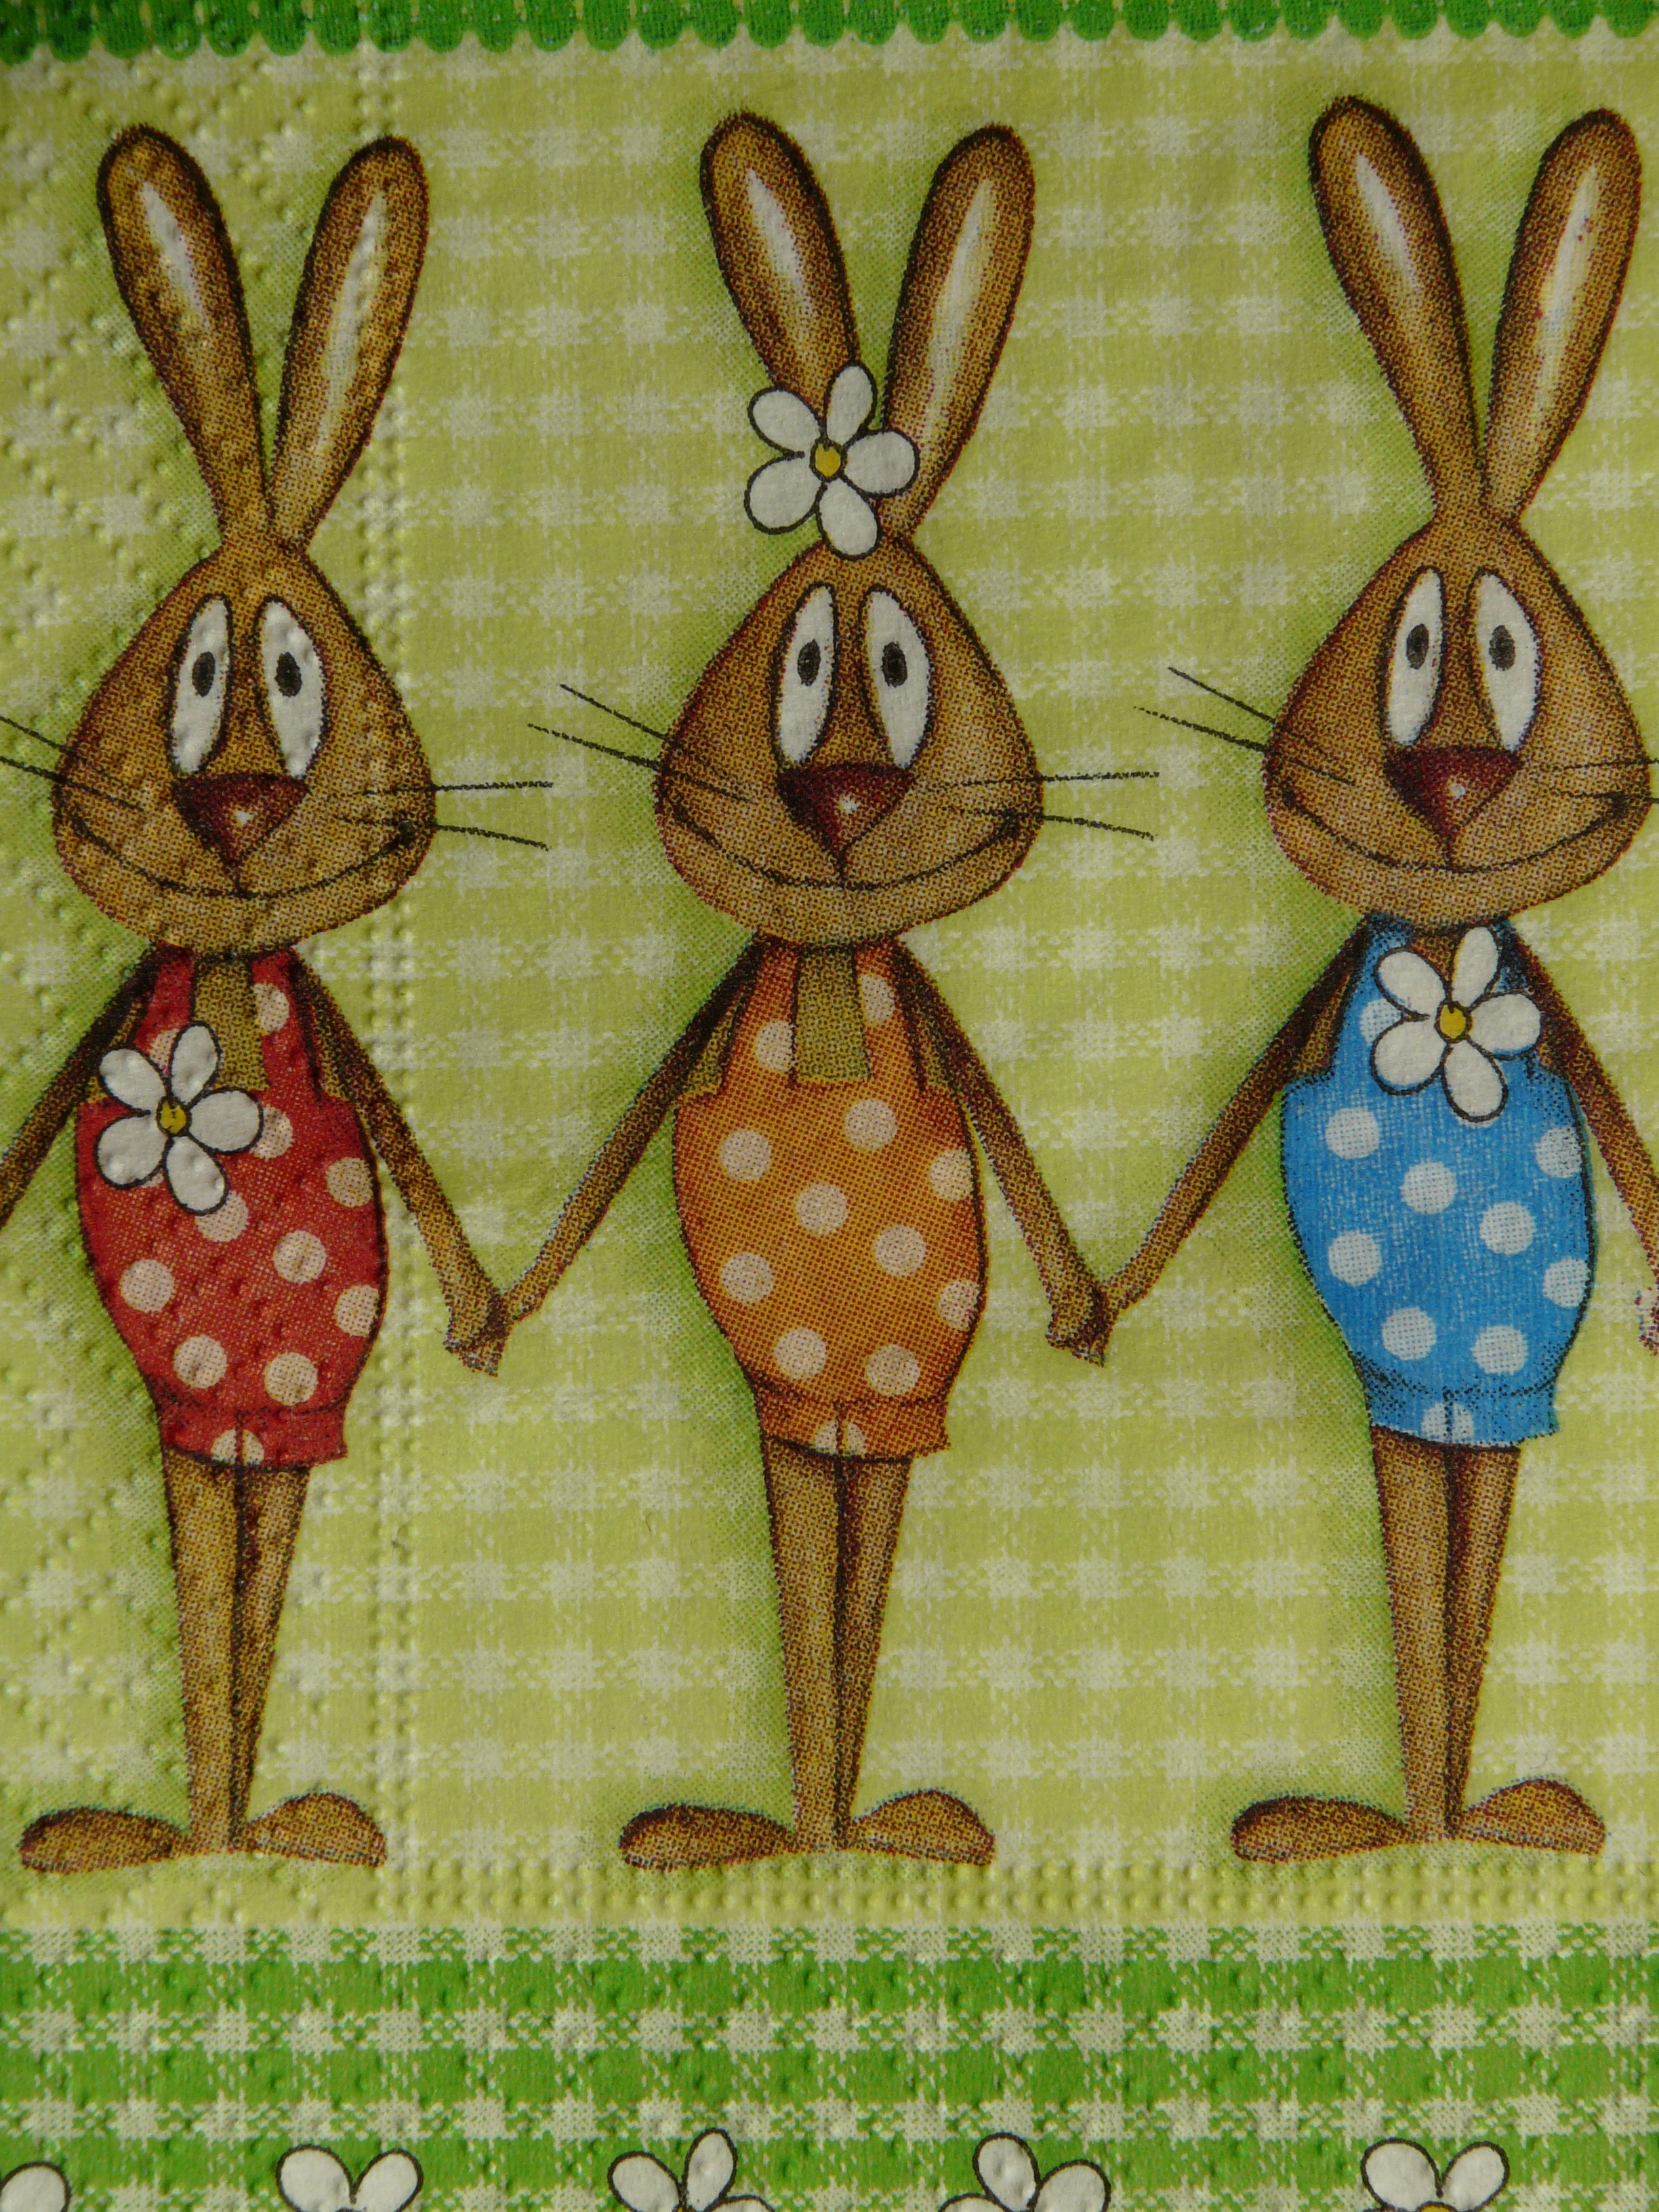
celebration, decoration, pattern, food, napkin, textile, art, festival, illustration, easter, easter bunny, easter bunny family, easter napkin